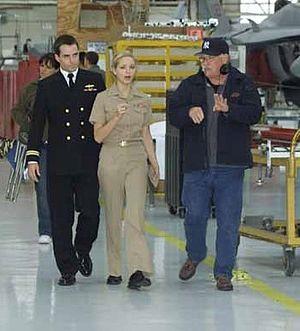
Jordana Spiro, née le 12 avril 1977 à New York, est une actrice et réalisatrice américaine.
Vern Gillum est un réalisateur de télévision américain ayant réalisé des épisodes de plusieurs dizaines de séries télévisées depuis la fin des années 1980, dont Firefly, Flic de mon cœur, Le Retour des Incorruptibles, Angel, Profiler, New York, police judiciaire et Pros and Cons.